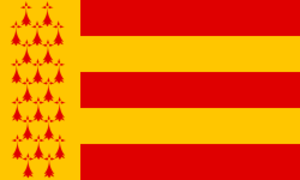
Drapeau du Pays Bigouden, dans le Finistère (Bretagne, France).
Le Pays Bigouden, anciennement Cap Caval, est une aire culturelle du sud-ouest du département français du Finistère, en région Bretagne.